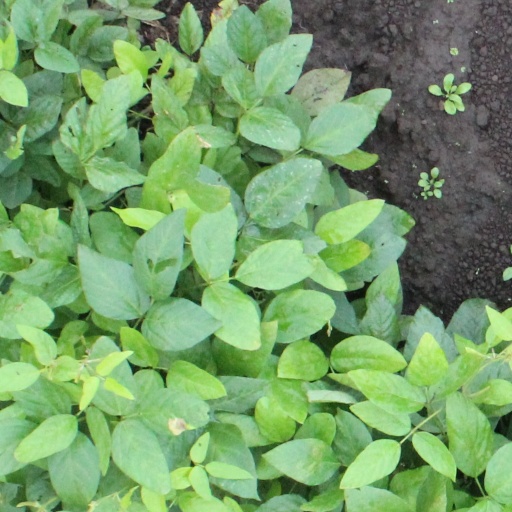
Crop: soybean